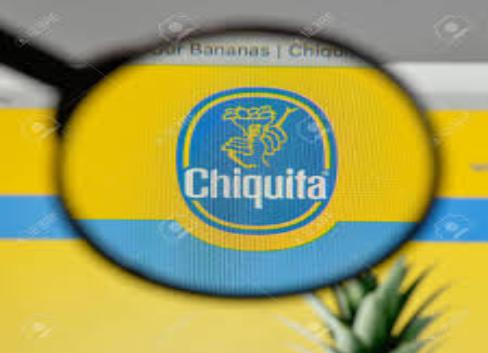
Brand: Chiquita
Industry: Clothes